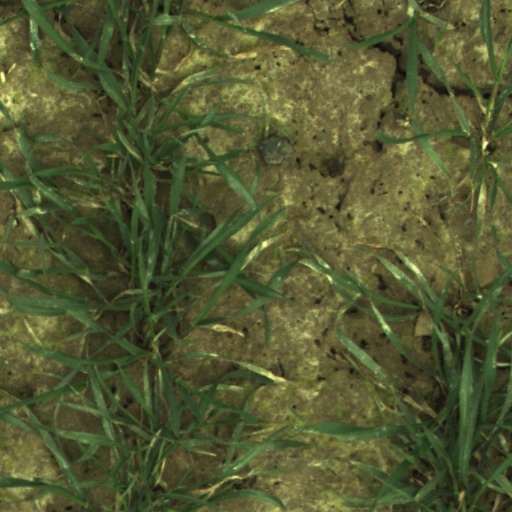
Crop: wheat